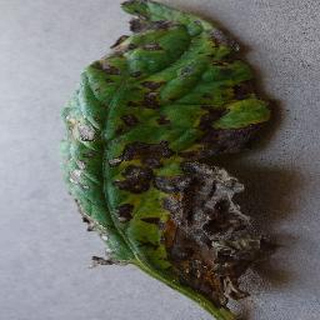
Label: tomato_early_blight